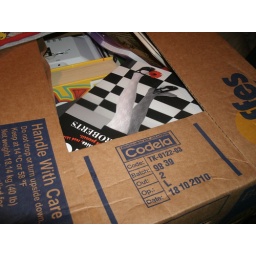
I need some bookcases as all of my books are still in boxes